Hotta Masayoshi

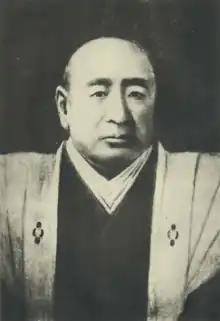
Hotta Masayoshi

was the 5th Hotta "daimyō" of the Sakura Domain in the Japanese Edo period, who served as chief "rōjū" in the Bakumatsu period Tokugawa shogunate, where he played an important role in the negotiations of the Ansei Treaties with various foreign powers.